Anne E. Patrick

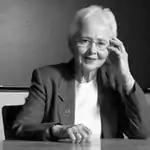

Anne Estelle Patrick, SNJM (April 5, 1941 – July 21, 2016), was an American Catholic religious sister, theologian, and professor. She was an active member of the Catholic Theological Society of America, the International Network of Societies for Catholic Theology, the Society of Christian Ethics, and the National Assembly of Women Religious.